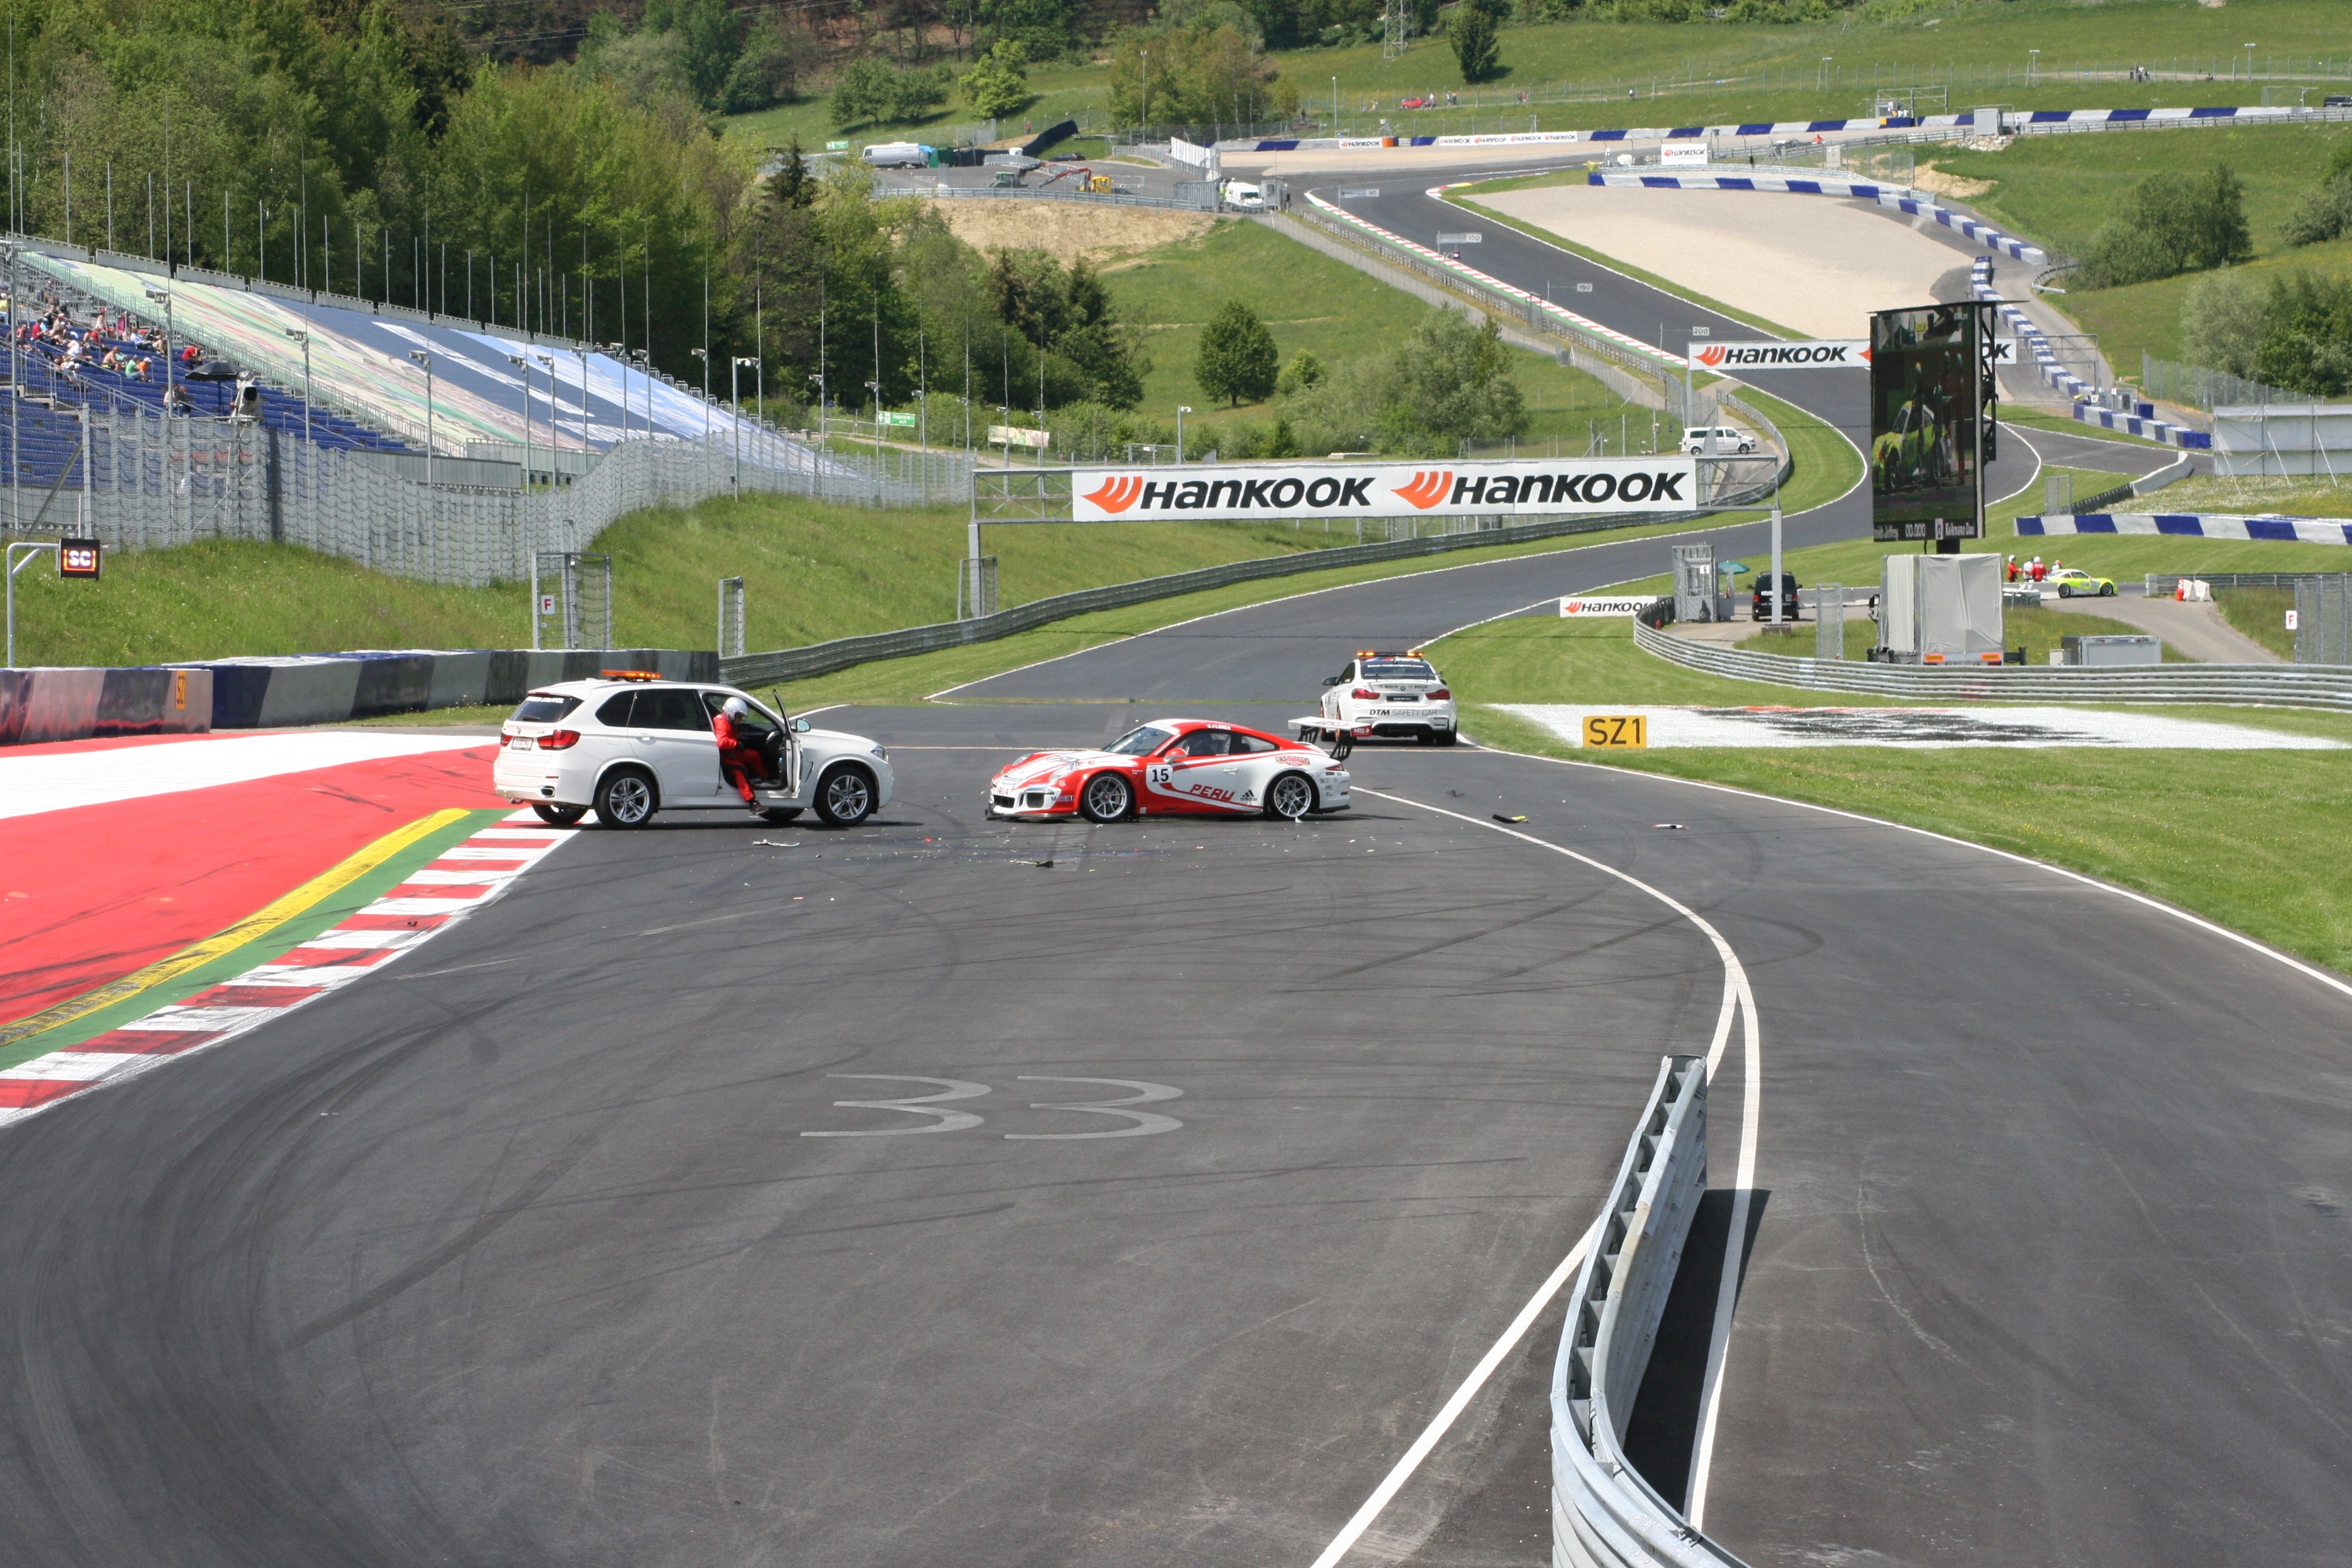
structure, highway, vehicle, crash, sports car, race, power, sports, racing, ps, race track, accident, motorsport, car racing, dtm, safety car, damage to the bodywork, formula one, auto racing, sport venue, performance car